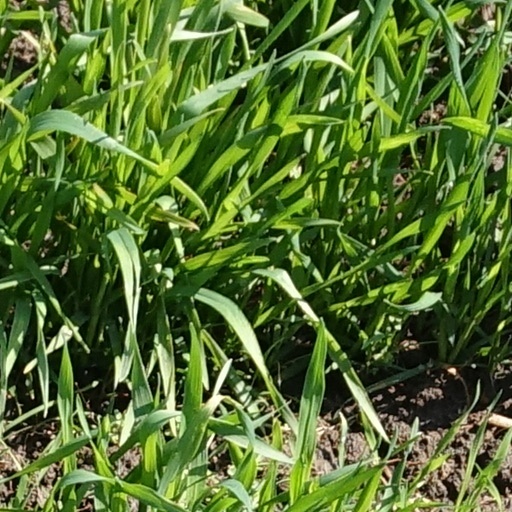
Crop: wheat